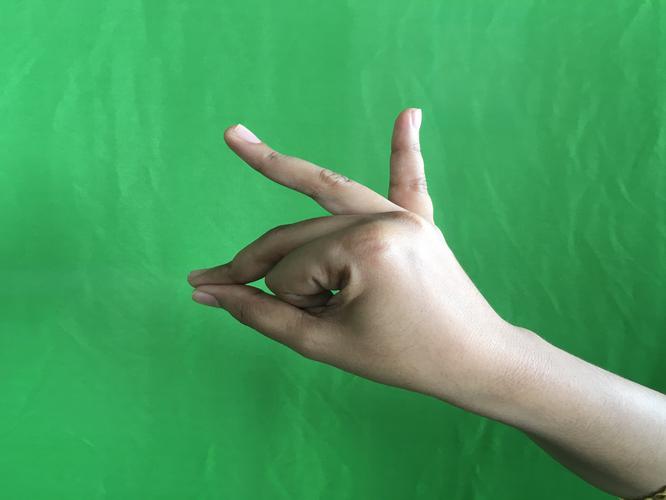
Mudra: Bramaram
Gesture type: single_hand